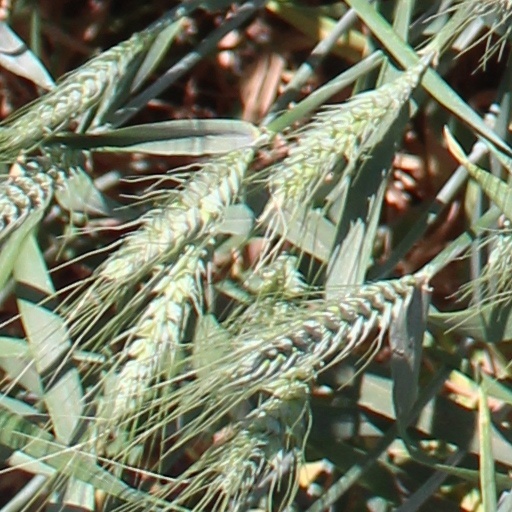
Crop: wheat